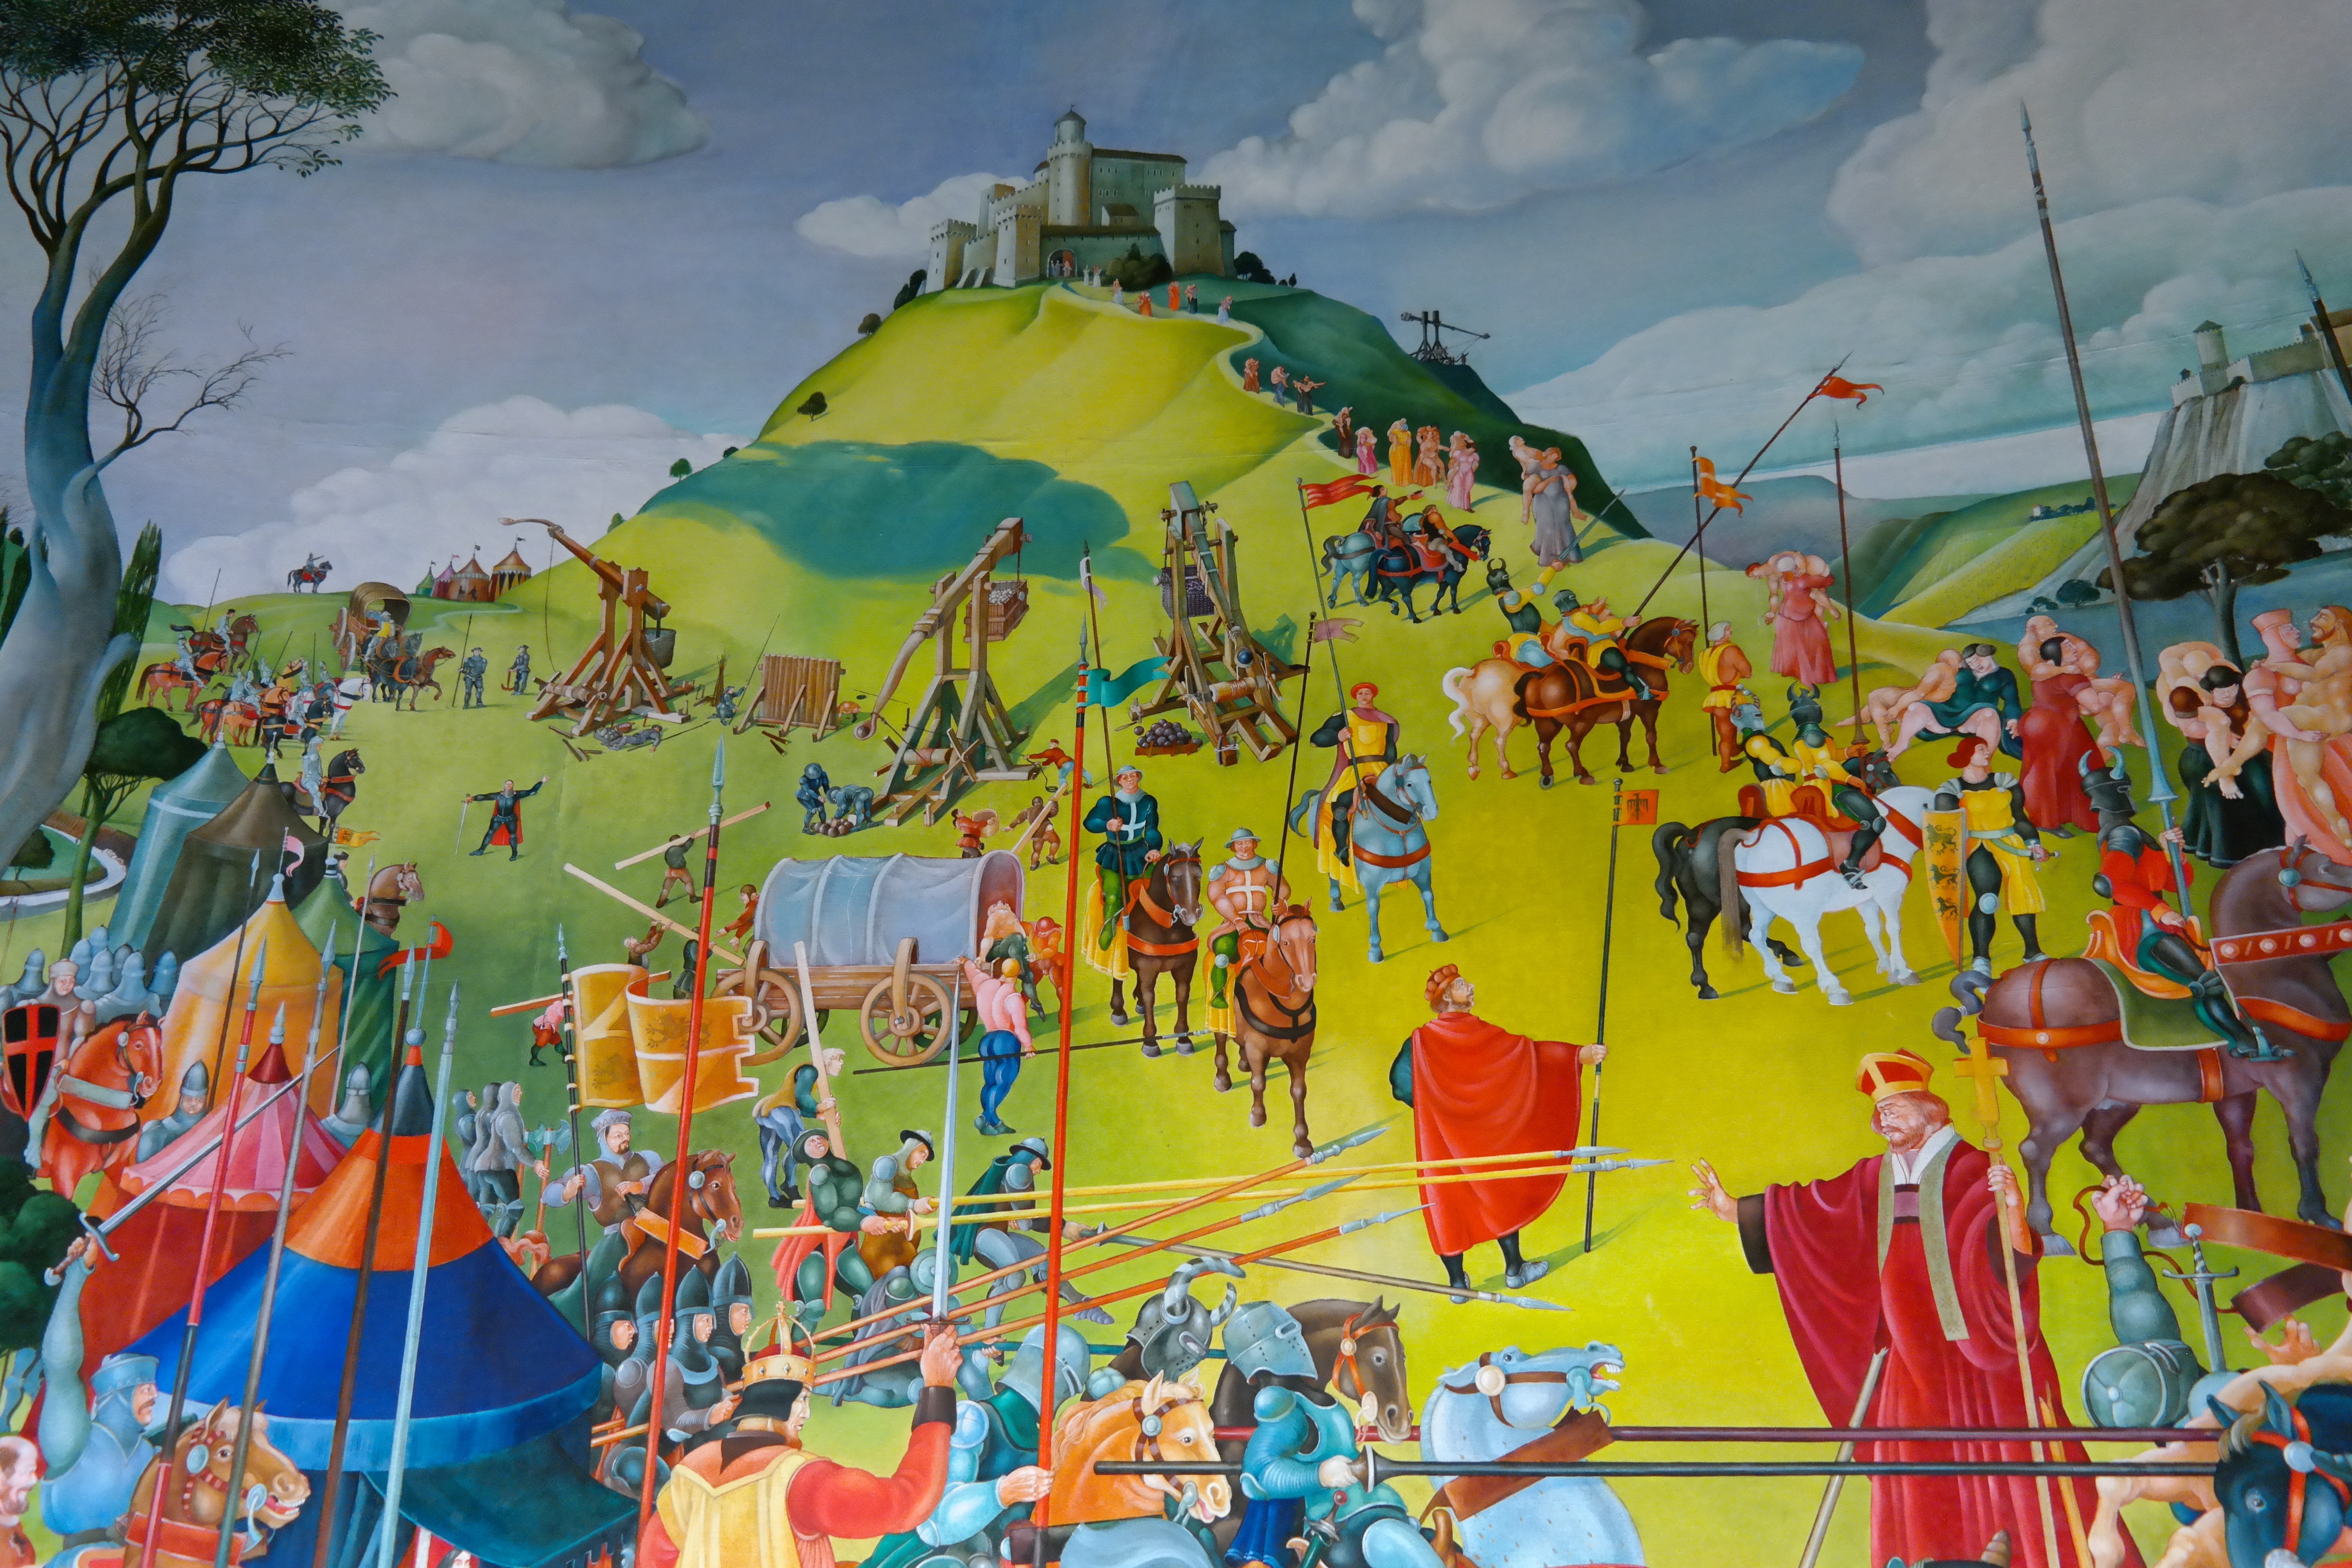
mountain, vineyard, carnival, amusement park, color, castle, human, ride, colorful, painting, horses, battle, festival, women, knight, mural, attack, image, artists, middle ages, leave, dynasty, canvas, spears, chapter hall, conquest, house of welf, siege, monastery of lorch, lorch, house of hohenstaufen, lances, battle of vineyard, sandra round image, round image, hans kloss, hohenstaufen kingdom, konrad iii, the battle, free departure, castle know true, weibertreu